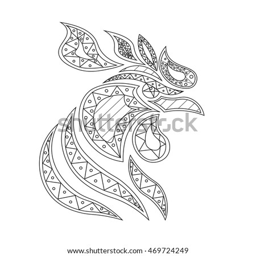
vector illustration of a fiery rooster on new year template for flyer , merry christmas and happy new year